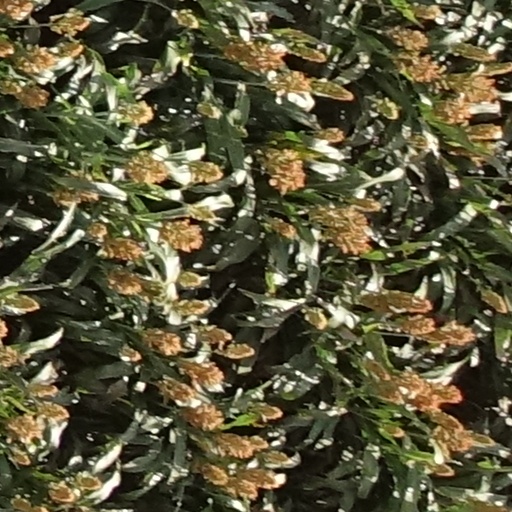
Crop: sorghum